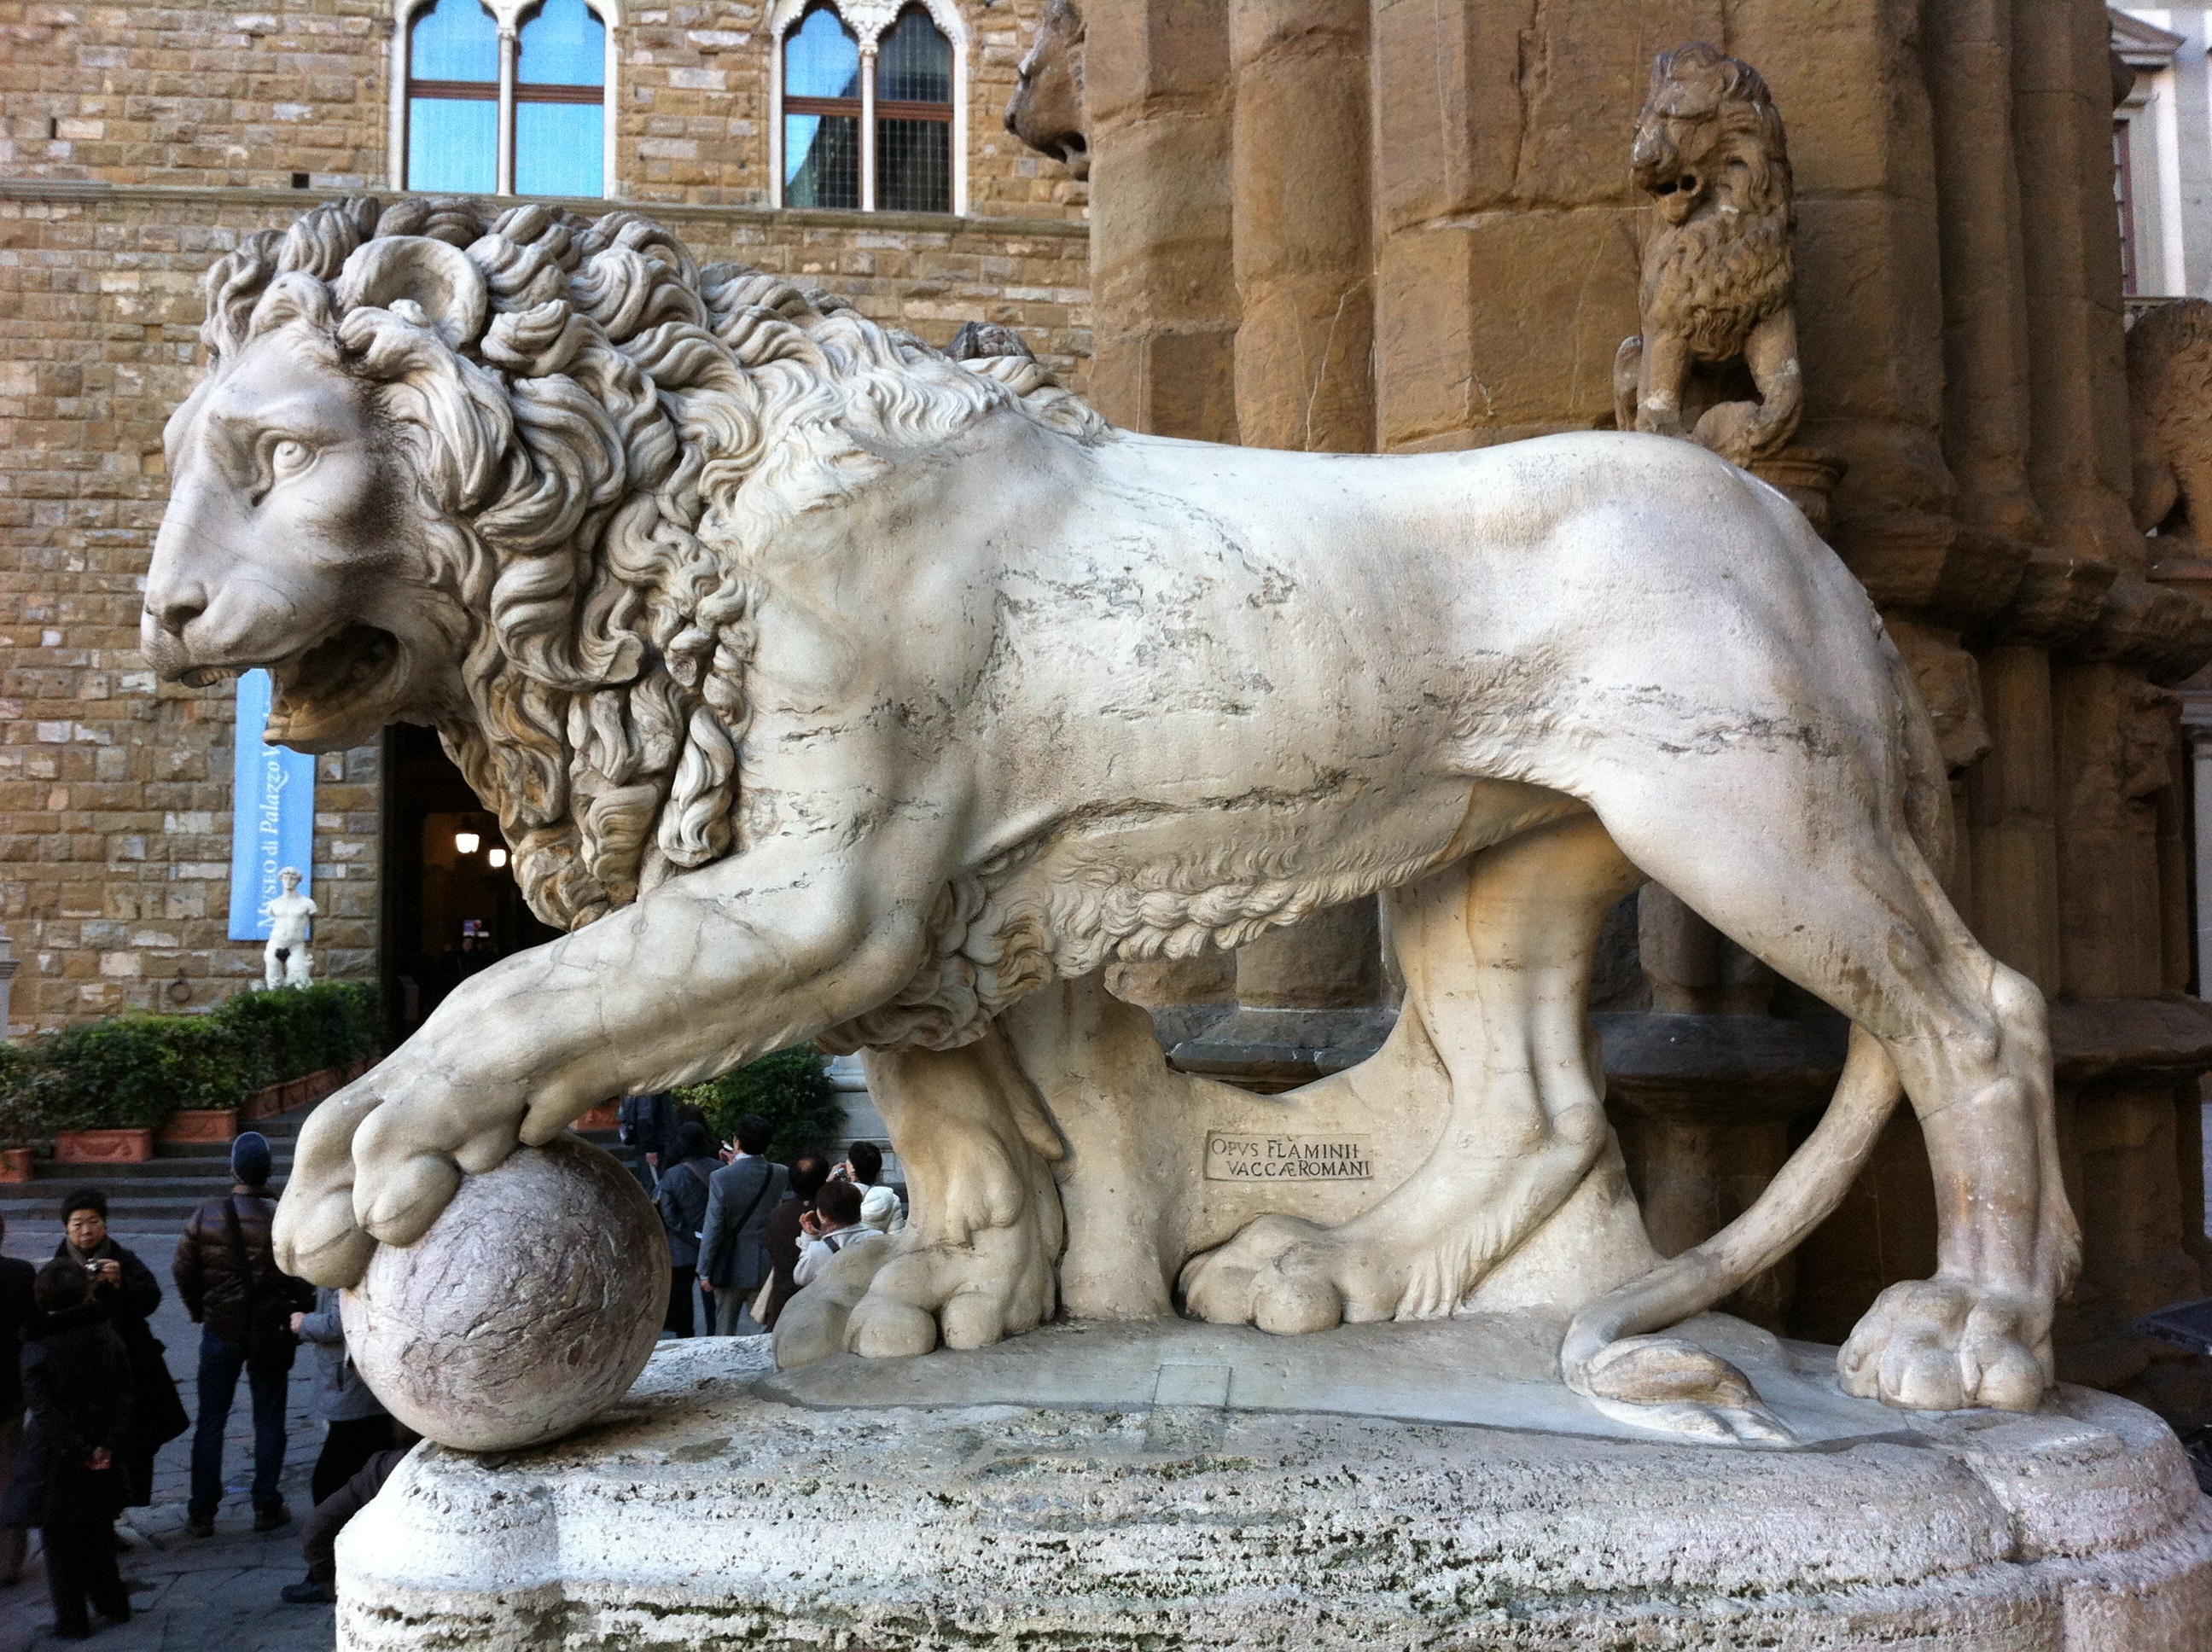
monument, statue, lion, sculpture, art, place, temple, carving, florence, stone carving, ancient history